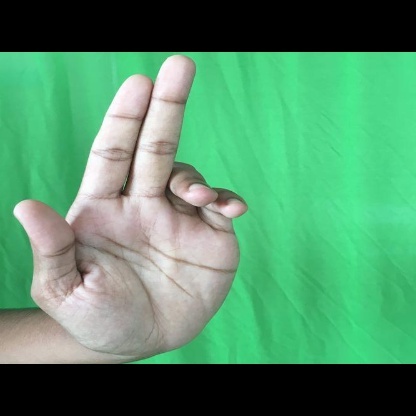
Mudra: Ardhapathaka